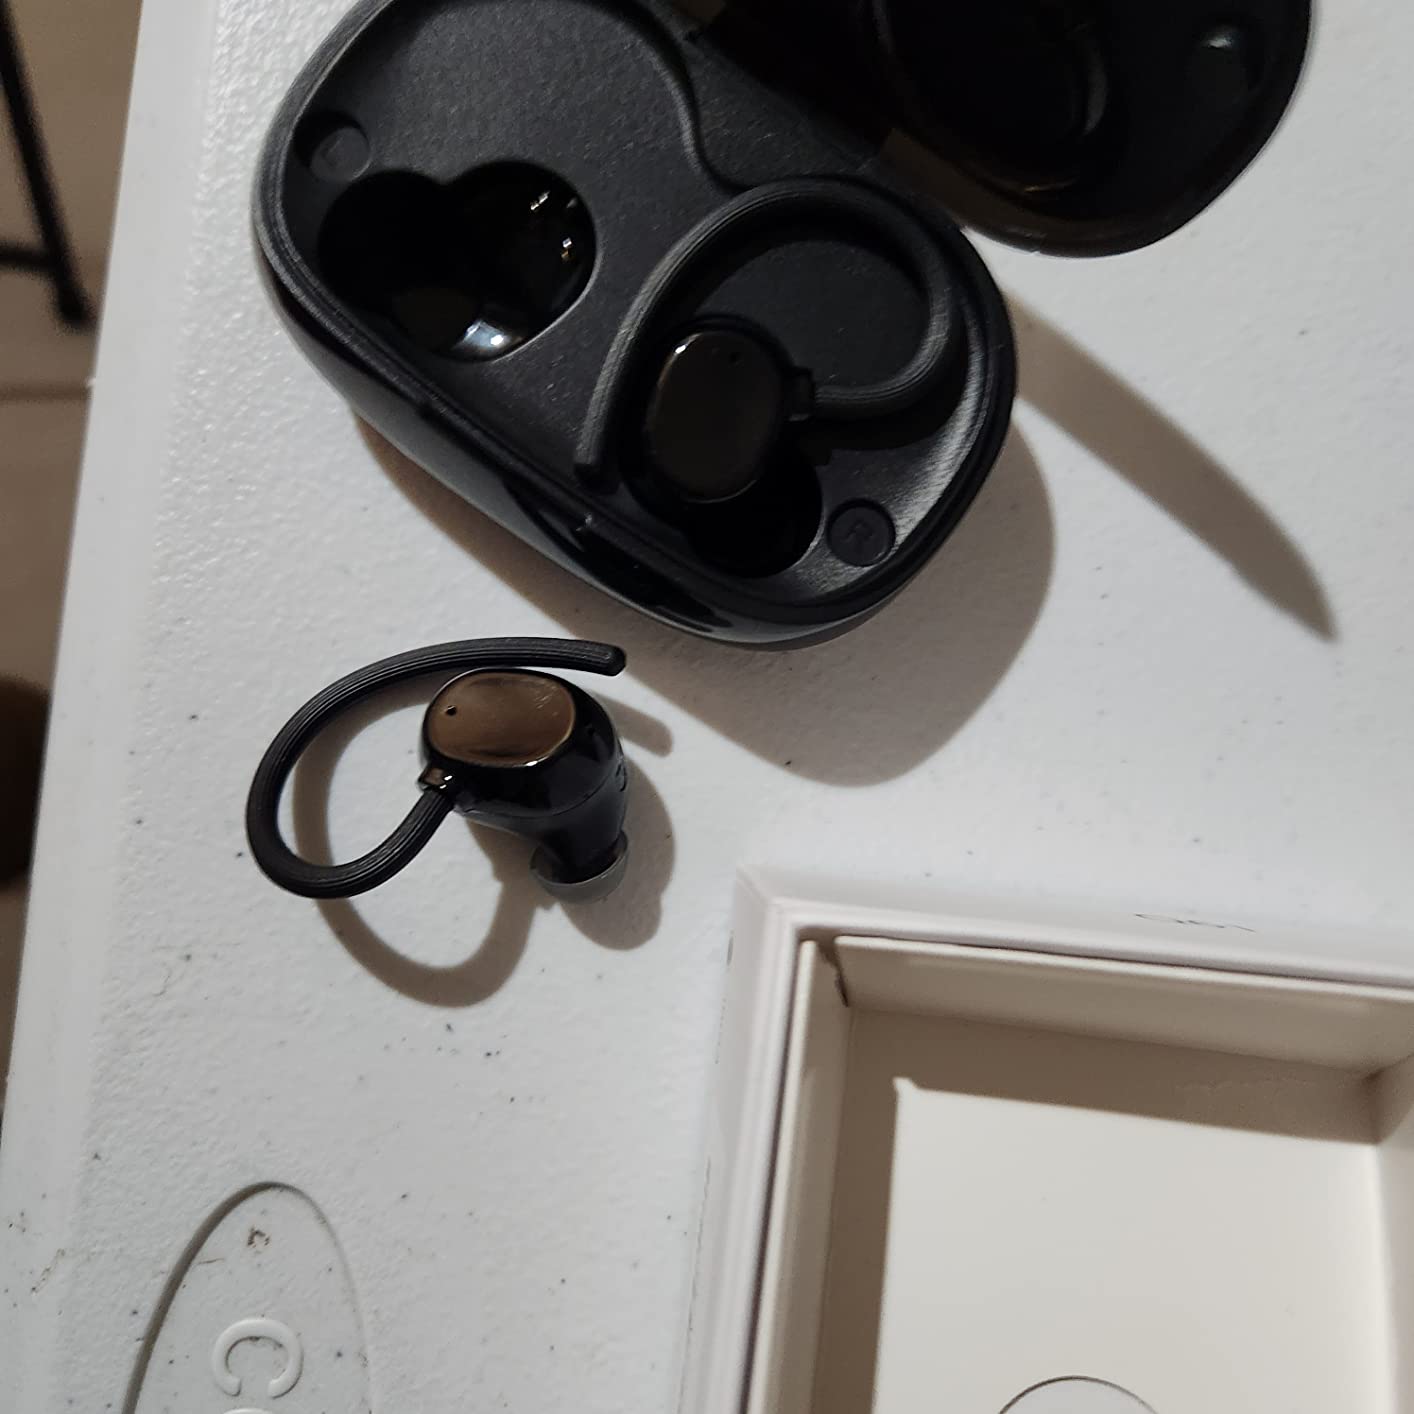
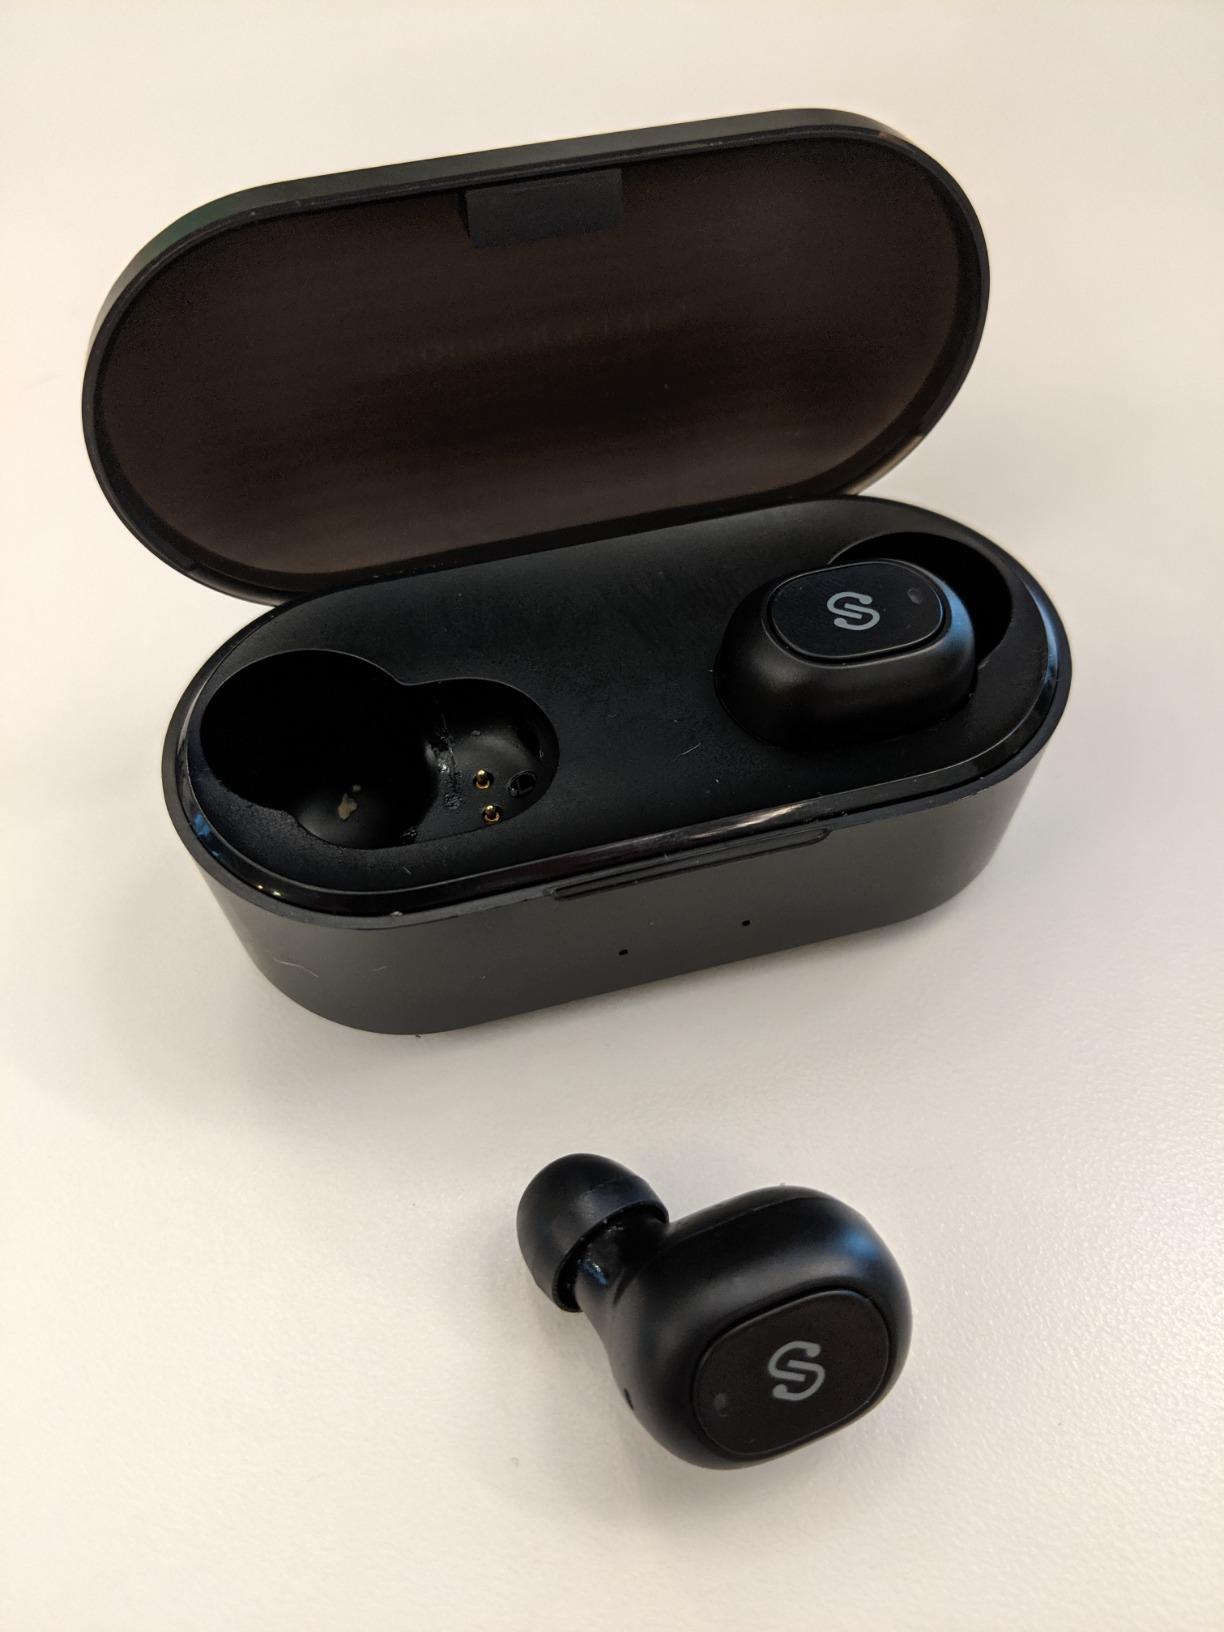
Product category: earbuds
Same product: no